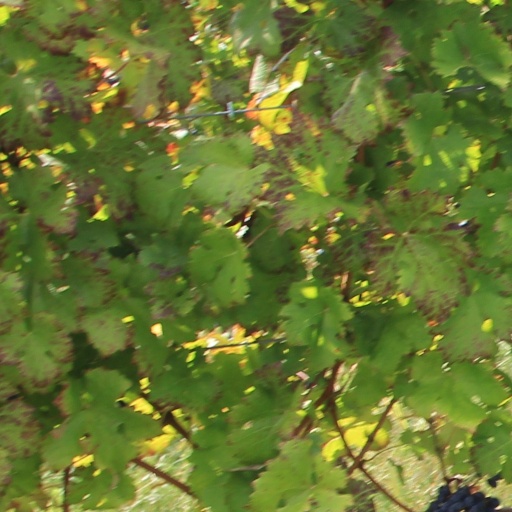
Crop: grape